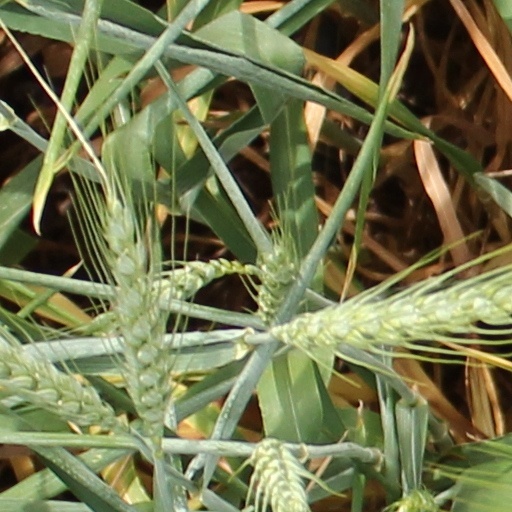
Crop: wheat